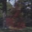
Label: willow_tree